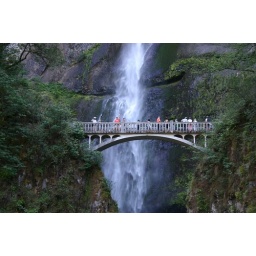
See Jim in orange shirt on the bridge